The Family of Man

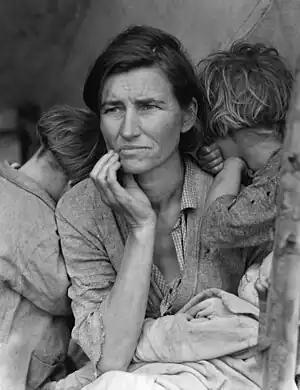
"Migrant Mother" (1936), Dorothea Lange

Steichen's stated objective was to draw attention, visually, to the universality of human experience and the role of photography in its documentation. The exhibition brought together 503 photos from 68 countries, the work of 273 photographers (163, or 59.3% of whom were Americans) which, with 70 European photographers, means that the ensemble represents a primarily Western viewpoint. That forty were women photographers can in some part be attributed to Joan Miller's contribution to the selection, and to Dorothea Lange who assisted her friend Edward Steichen in recruiting photographers. She contacted her FSA and "Life" connections who in turn promoted the project to their colleagues. In 1953 she circulated a letter; "A Summons to Photographers All Over the World," calling on them to;